Ernest C. Bairstow

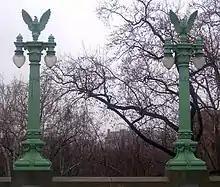
Eagle lampposts at the Taft Bridge in Washington

Ernest Cecil Bairstow was born in Queensbury-Clayton, Yorkshire, England in 1876 to Mary (née Cockroft) and Henry Bairstow.